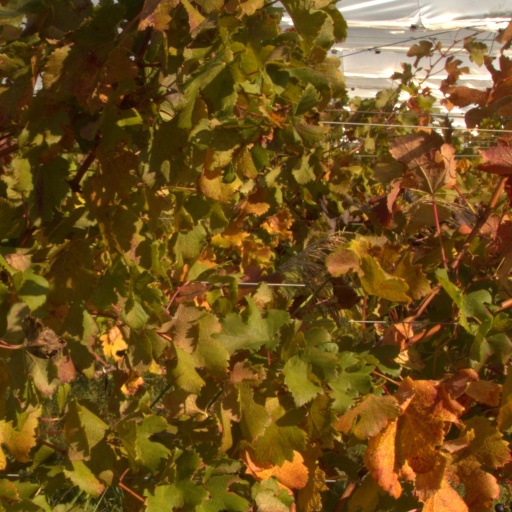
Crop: grape